Battle of Isaszeg (1849)

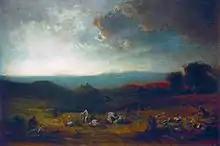
Munkácsy Isaszegi csatatér (The Battlefield of Isaszeg)

Around 7:00 p.m. Klapka prepared for the decisive attack, when Jelačić's troops, after renewed unsuccessful attacks, retreated to their initial positions. The Hungarian attack was much more successful, Klapka's and Aulich's troops managing to emerge from the Királyerdő forest with the help of the Hungarian guns, captured the burning village of Isaszeg with a bayonet charge, and repulsed the Austrian troops from the right bank of the Rákos creek, continuing their successful advance also on the heights from the right bank of the Rákos. Here the Austrian troops did not show any resistance, because Jelačić ordered them to retreat toward Gödöllő. Klapka's fatigued troops, together with the bulk of the II. corps did not follow the retreating enemy, setting up camp around 8 p.m. on the heights. Only some minor hussar units from the II. corps led by Captain Jelics followed the Austrians on a short distance. Chief of staff Lieutenant-Colonel József Bayer, hearing at Dány about the success, ordered I. Corps to pursue the Austrians and advance to Kerepes to cut their retreat towards Pest, but Klapka refused, pointing to the fatigue of his troops. This made Bayer rightfully criticize him because of that.